Isle of Man TT

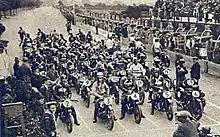
The starting grid of one of the races in 1926

Motor racing began on the Isle of Man in 1904 with the Gordon Bennett Eliminating Trial, restricted to touring automobiles. The Motor Car Act 1903 placed a speed restriction of on all automobiles in the UK, effectively restricting road racing activities. Julian Orde, Secretary of the Automobile Car Club of Britain and Ireland approached the authorities on the Isle of Man for the permission to race automobiles on the island's public roads. The Manx government agreed, and passed the Highways (Light Locomotive) Act. This gave permission for the 1904 Gordon Bennett Eliminating Trial to take place on the Isle of Man around the Highroads Course. The first year of the trial was won by Clifford Earl (Napier) in 7 hours 26.5 minutes, driving five laps of the Highroads Course for a total of . The following year, the Gordon Bennett Trial was held again, on 30 May 1905 and was again won by Clifford Earl driving a Napier automobile, completing six laps in 6 hours and 6 minutes. In September 1905, the first Isle of Man Tourist Trophy Race for automobiles, now known as the RAC Tourist Trophy was held. This race was won by John Napier (Arrol-Johnston) in 6 hours and 9 minutes at an average speed of .